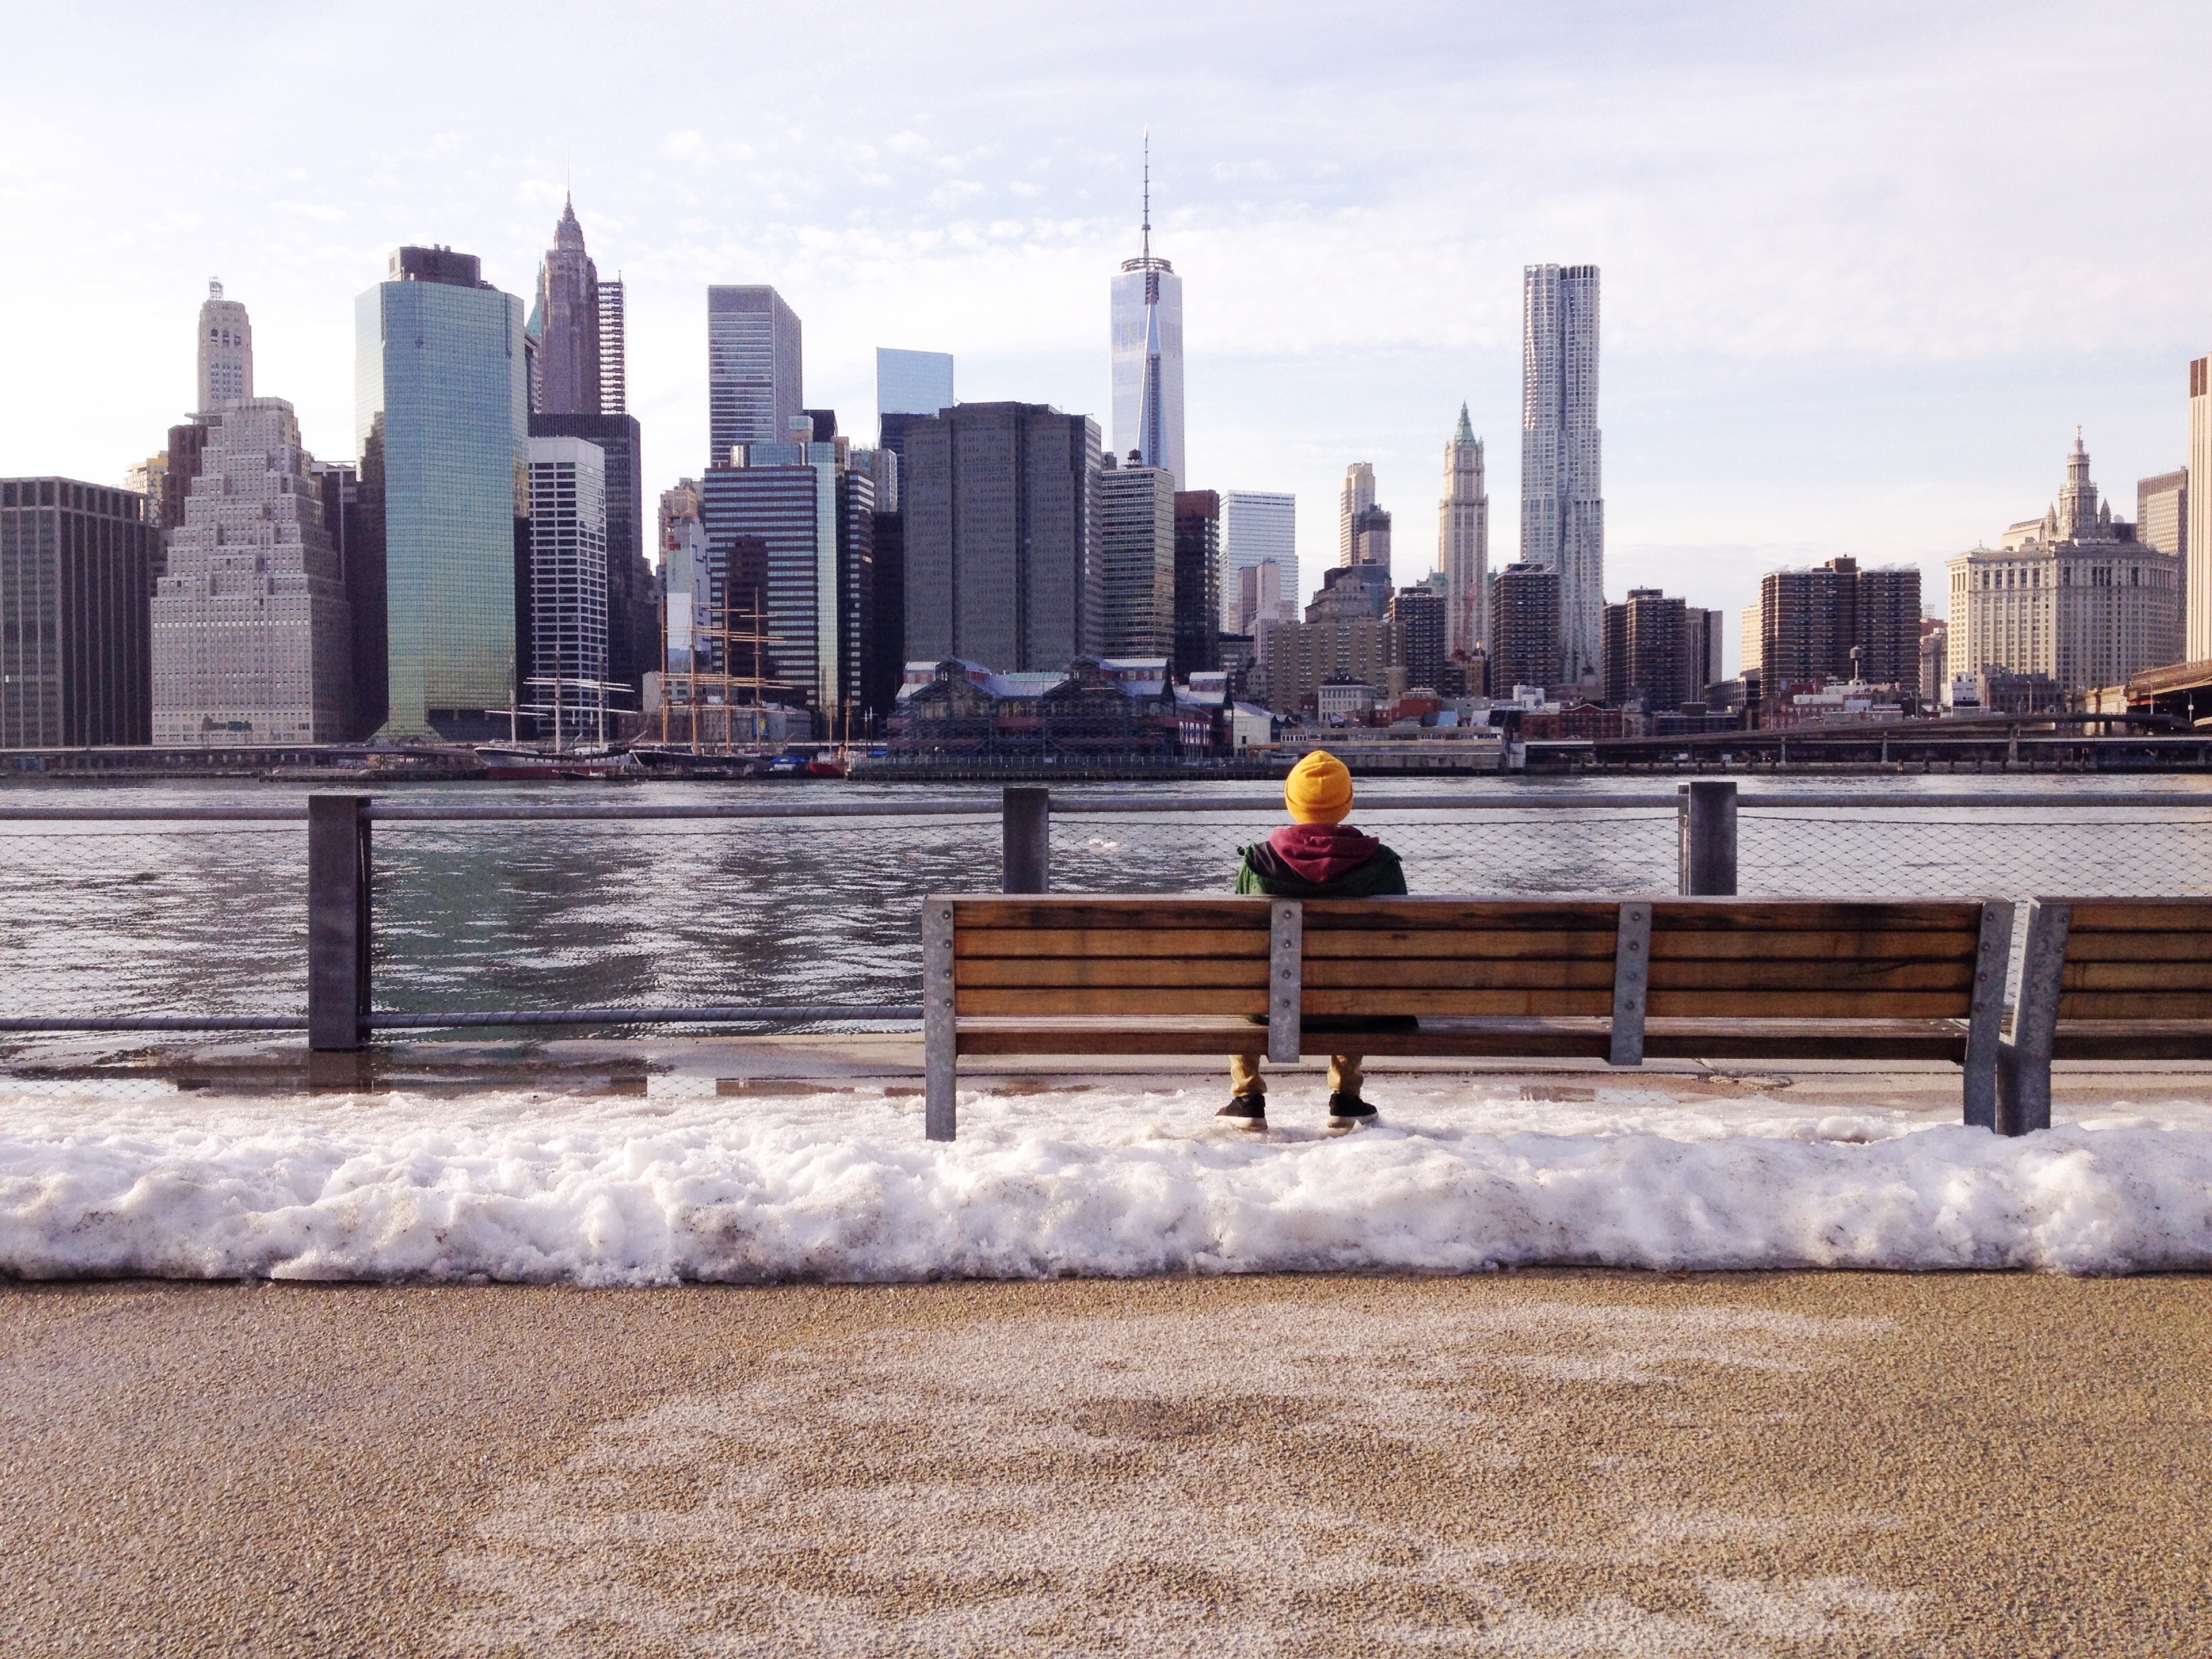
man, water, horizon, person, cold, winter, skyline, bench, boy, view, city, skyscraper, new york, river, manhattan, new york city, cityscape, downtown, park, waves, skyscrapers, buildings, towers, resting, urban area, human settlement